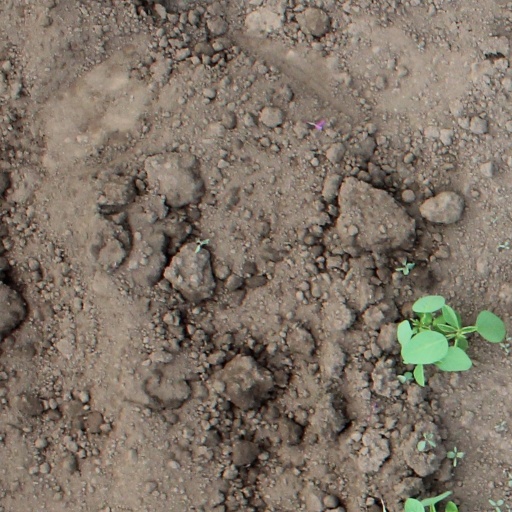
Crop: soybean